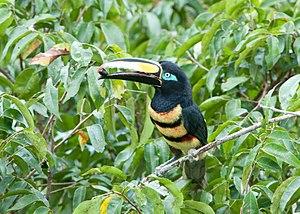
L'Araçari multibande est une espèce d'oiseau de la famille des Ramphastidae.